Capitol Theatre Center

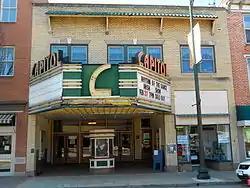
Main theater entrance

The Capitol Theatre Center is a theater located at 159 South Main Street in downtown Chambersburg, Pennsylvania, located midway between Gettysburg, Pennsylvania and Hagerstown, Maryland. The Capitol Theatre Center opened as a movie theater on February 3, 1927. Following renovations in 1996 the Capitol now operates as a community arts center. It is funded through the Capitol Theatre Center Foundation. The Capitol Theatre Center is one of the few theaters in the United States to still have its original organ, a Möller theater pipe organ. The Capitol Theatre Center is the home of all performances done by the Chambersburg Community Theatre.